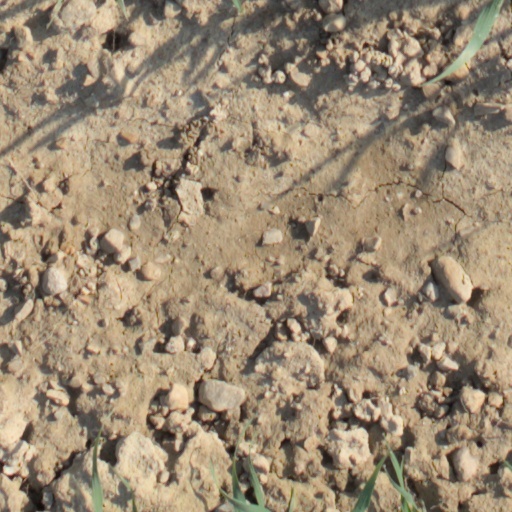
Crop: wheat